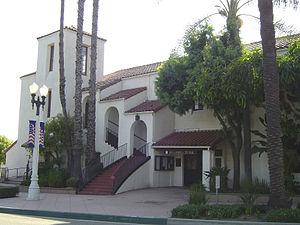
San Gabriel est une ville située dans le comté de Los Angeles, dans l'État de Californie, aux États-Unis. Sa population s’élevait à 39 718 habitants lors du recensement de 2010, estimée à 40 514 habitants en 2017.